Llanelli

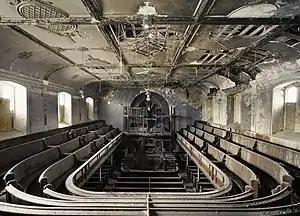
The interior of the Grade II listed Calfaria Baptist Chapel, which was built in 1881

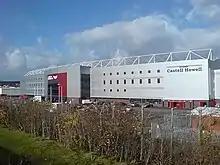
Parc y Scarlets

From the early 19th to late 20th centuries, Llanelli was a major centre of Welsh nonconformism. At the end of the Second World War there were 22 chapels in the town. The history of the chapels has been chronicled in a book by the former BBC journalist Huw Edwards. Edwards noted that many of the chapels had closed and others were in sharp decline, he suggested that if the decline continued, only two or three were likely to survive as functioning chapels in the 2020s.